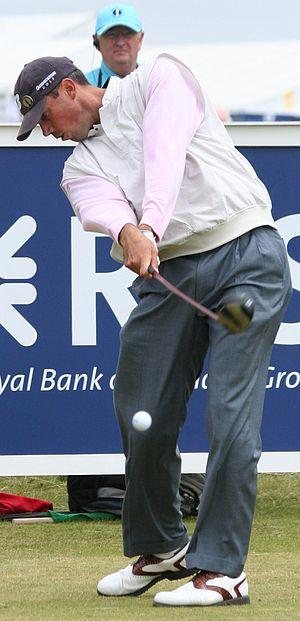
Matthew Gregory Kuchar dit Matt Kuchar, né le 21 juin 1978 à Winter Park en Floride, est un golfeur professionnel américain.